Elmenhorst/Lichtenhagen

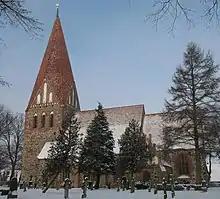
Church

The economy of the place is defined by the proximity of the Baltic Sea, which supports tourism, and of Rostock which is where many of the citizens work.